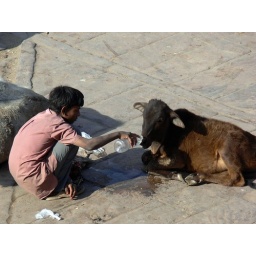
A boy giving a calf a dring of water in Jodhpur.